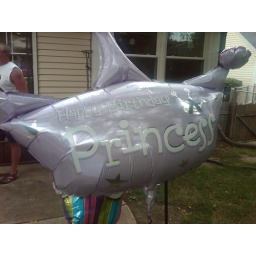
Our big girl turned 5 with a party at our house in Naperville 07/19/2009